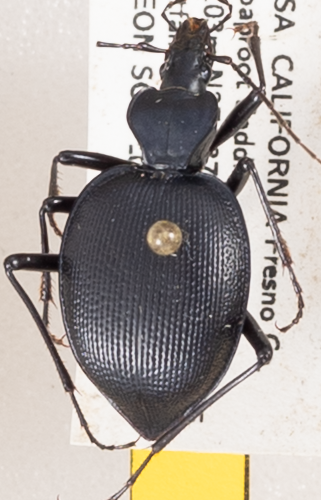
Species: Scaphinotus oreophilus
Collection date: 2019-04-24
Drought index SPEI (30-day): -0.27
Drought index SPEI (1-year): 0.17
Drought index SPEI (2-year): -0.32